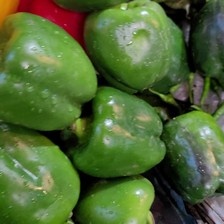
Label: capsicum